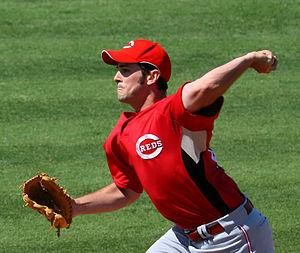
William Paul Bray est un lanceur de relève gaucher qui joue dans les Ligues majeures de baseball de 2006 à 2012 pour les Nationals de Washington et les Reds de Cincinnati.